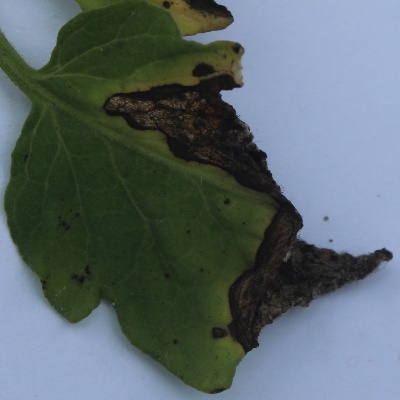
Crop: Tomato
Condition: verticulium wilt